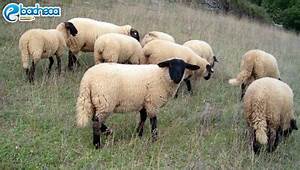
Label: sheep